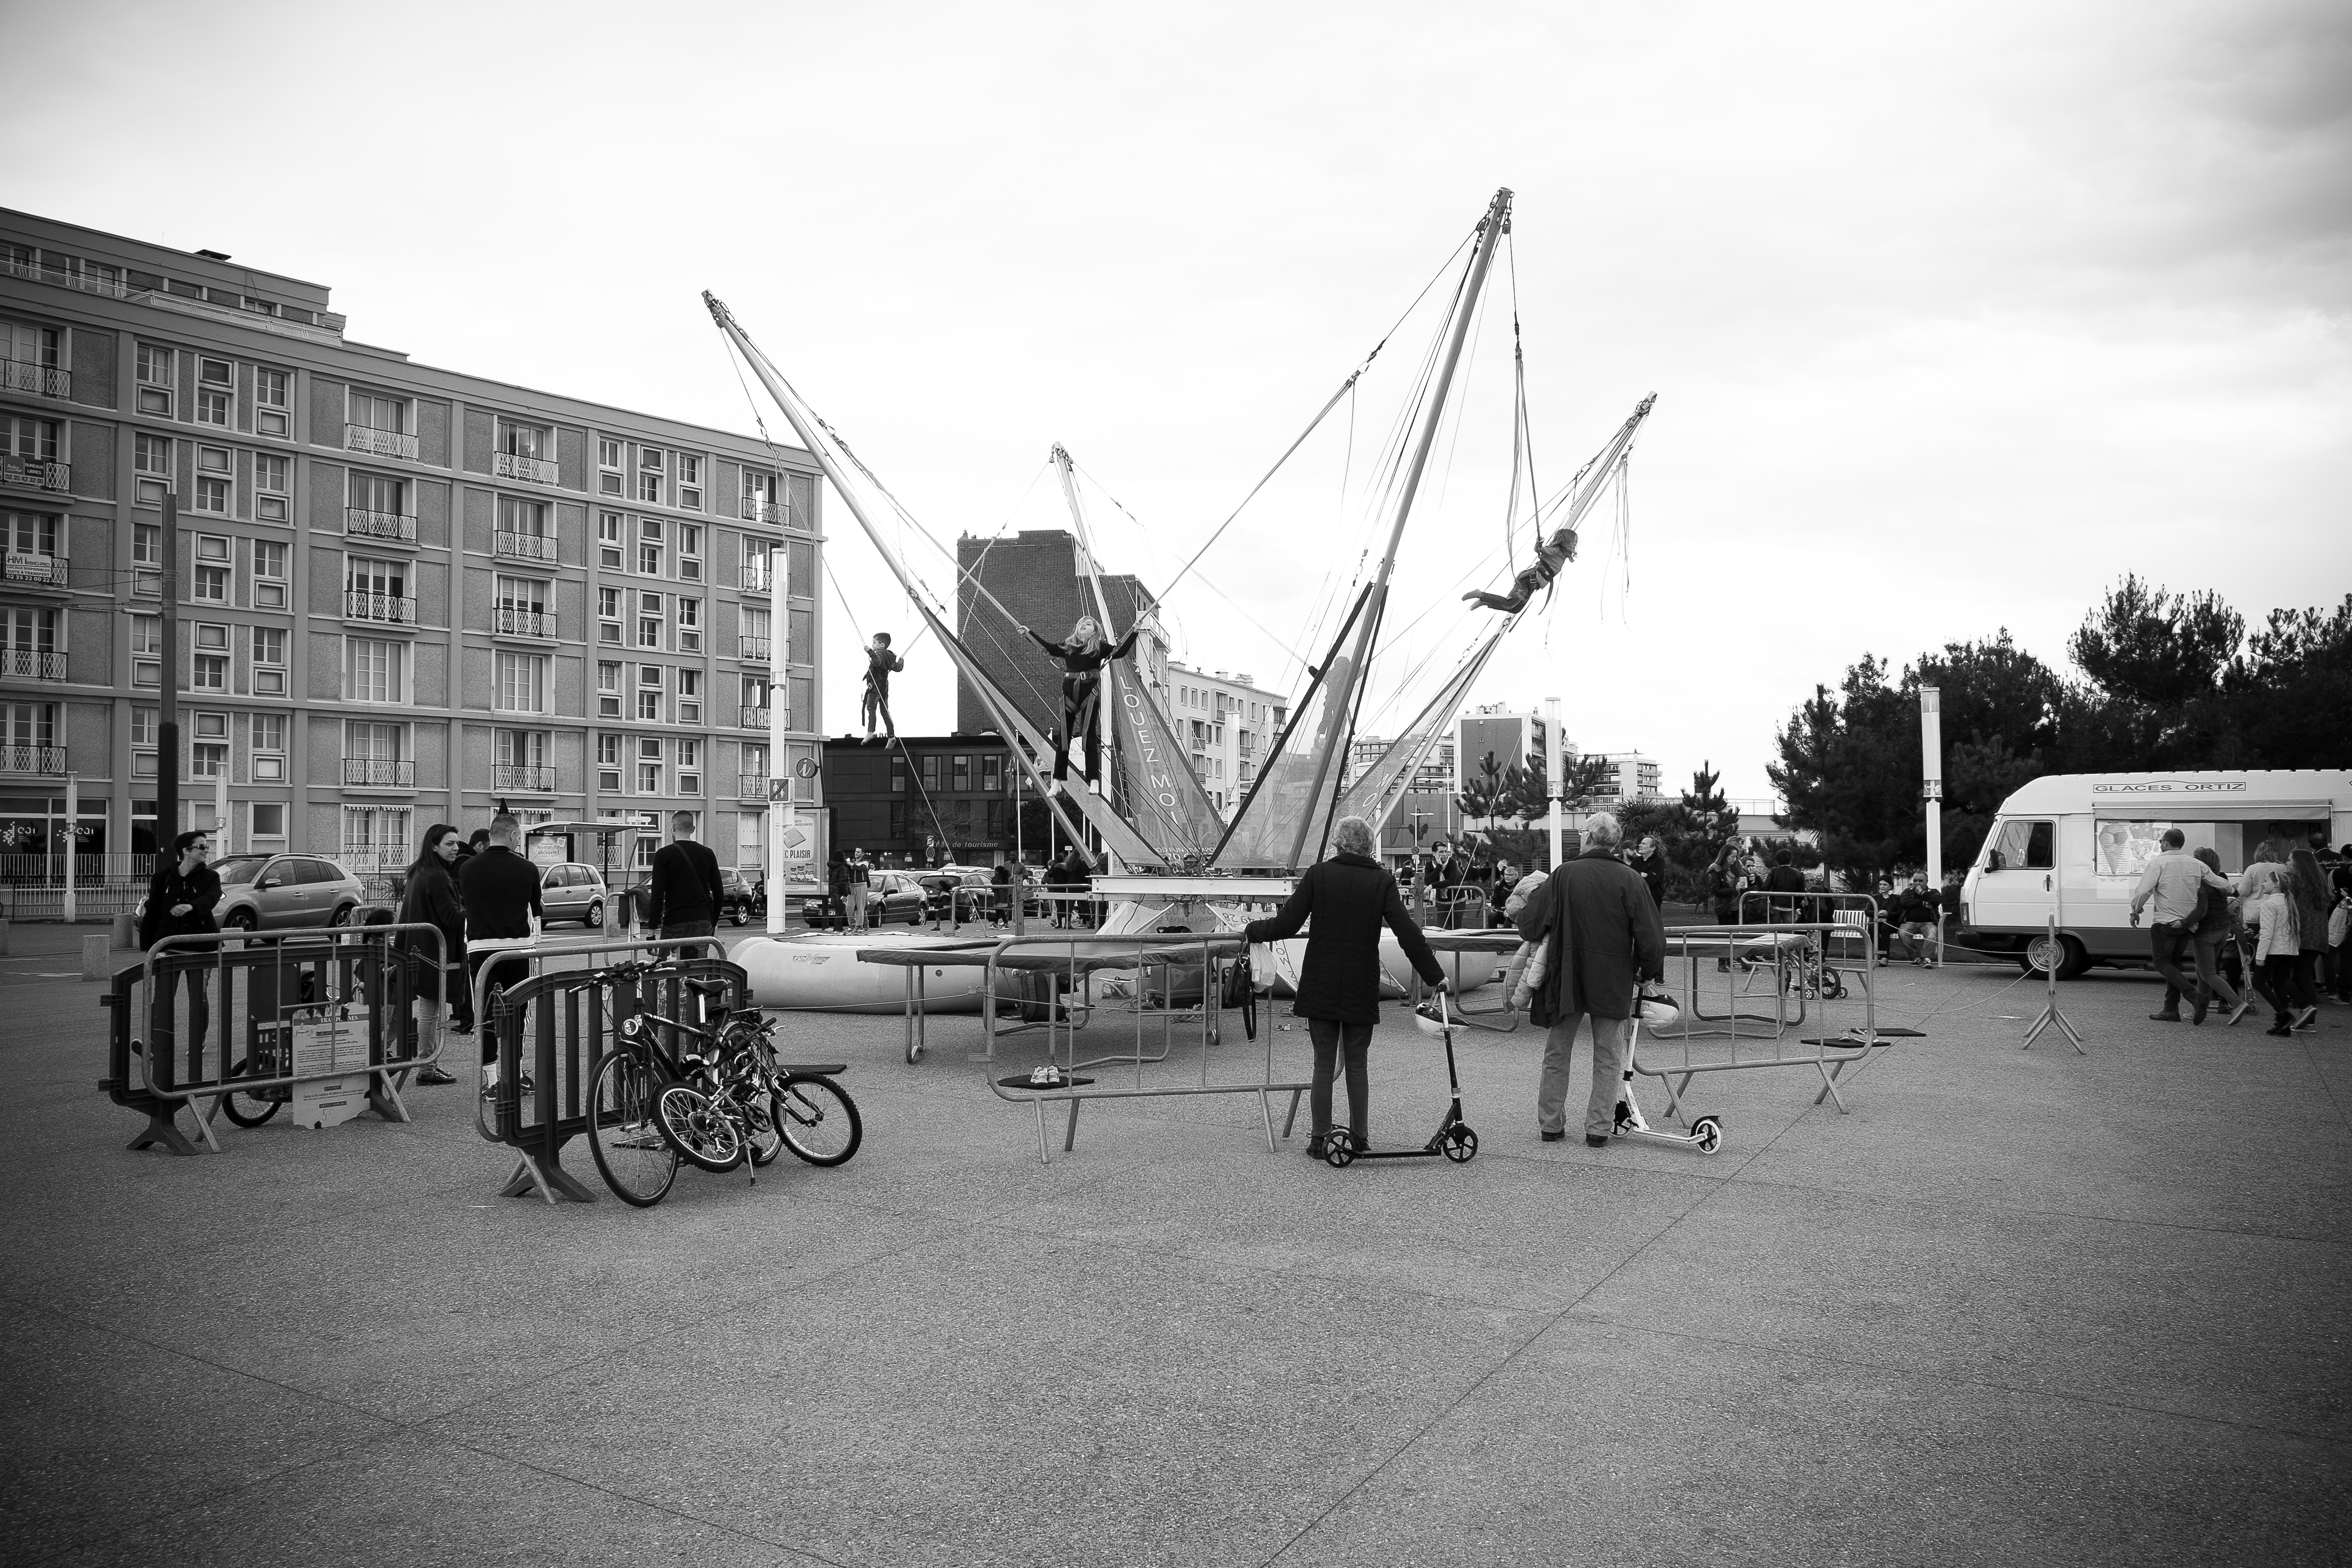
black and white, road, white, street, photography, city, france, vehicle, monochrome, infrastructure, photograph, history, fr, shape, normandie, lehavre, urban area, monochrome photography